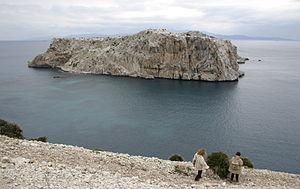
L'îlot Persil ou îlot Leïla est un territoire situé en Méditerranée, à 200 m de la côte marocaine et à 8 km à l'ouest de l'enclave espagnole de Ceuta. Ce territoire réduit, accidenté, aride et occasionnellement fréquenté par des bergers marocains lors de la marée basse, est surtout connu pour être un territoire contesté. Sa souveraineté demeure en effet disputée par l'Espagne et le Maroc et qui tous deux le revendiquent en s'appuyant sur des données géographiques et historiques. En effet, dès 1415 le territoire est considéré comme appartenant au Portugal, mais en 1688, à la suite de sa sécession, le Portugal reconnaît toutefois la souveraineté de ce territoire aux Espagnols au même titre que Ceuta qui ne souhaitait pas revenir dans le giron du Portugal.